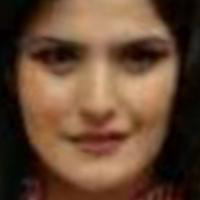
Age group: age 21-30